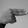
ASL letter: H